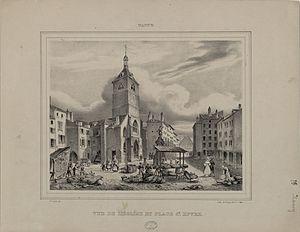
Thorelle, Jean-Joseph (1806-1889), “Vue de l'église et place Saint-Epvre,” Prosper Morey
Cette page concerne les événements qui se sont produits durant l'année 1806 en Lorraine.
Jean-Joseph Thorelle, né le 11 mai 1806 à Hennecourt et mort en 1889 à Nancy, est un peintre et graveur français, auteur de tableaux de genre et de fins dessins à la plume.
La place Saint-Epvre est une place circulaire de la Vieille-Ville de Nancy. Cette place est connue pour la basilique Saint-Epvre qui lui est contiguë, ainsi que pour les arcades qui la bordent.